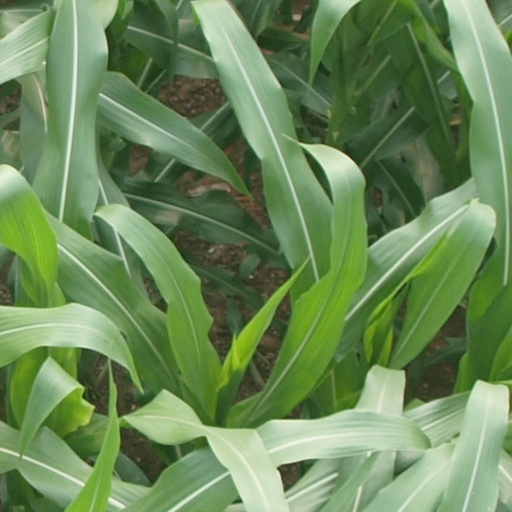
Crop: maize; corn